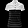
Label: T - shirt / top